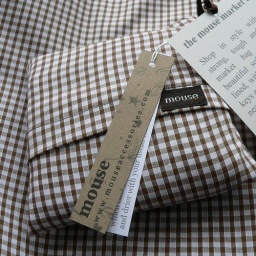
Brown gingham market bag in its own pouch